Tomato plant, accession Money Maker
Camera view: bottom (45 deg); turntable rotation: 330 degrees
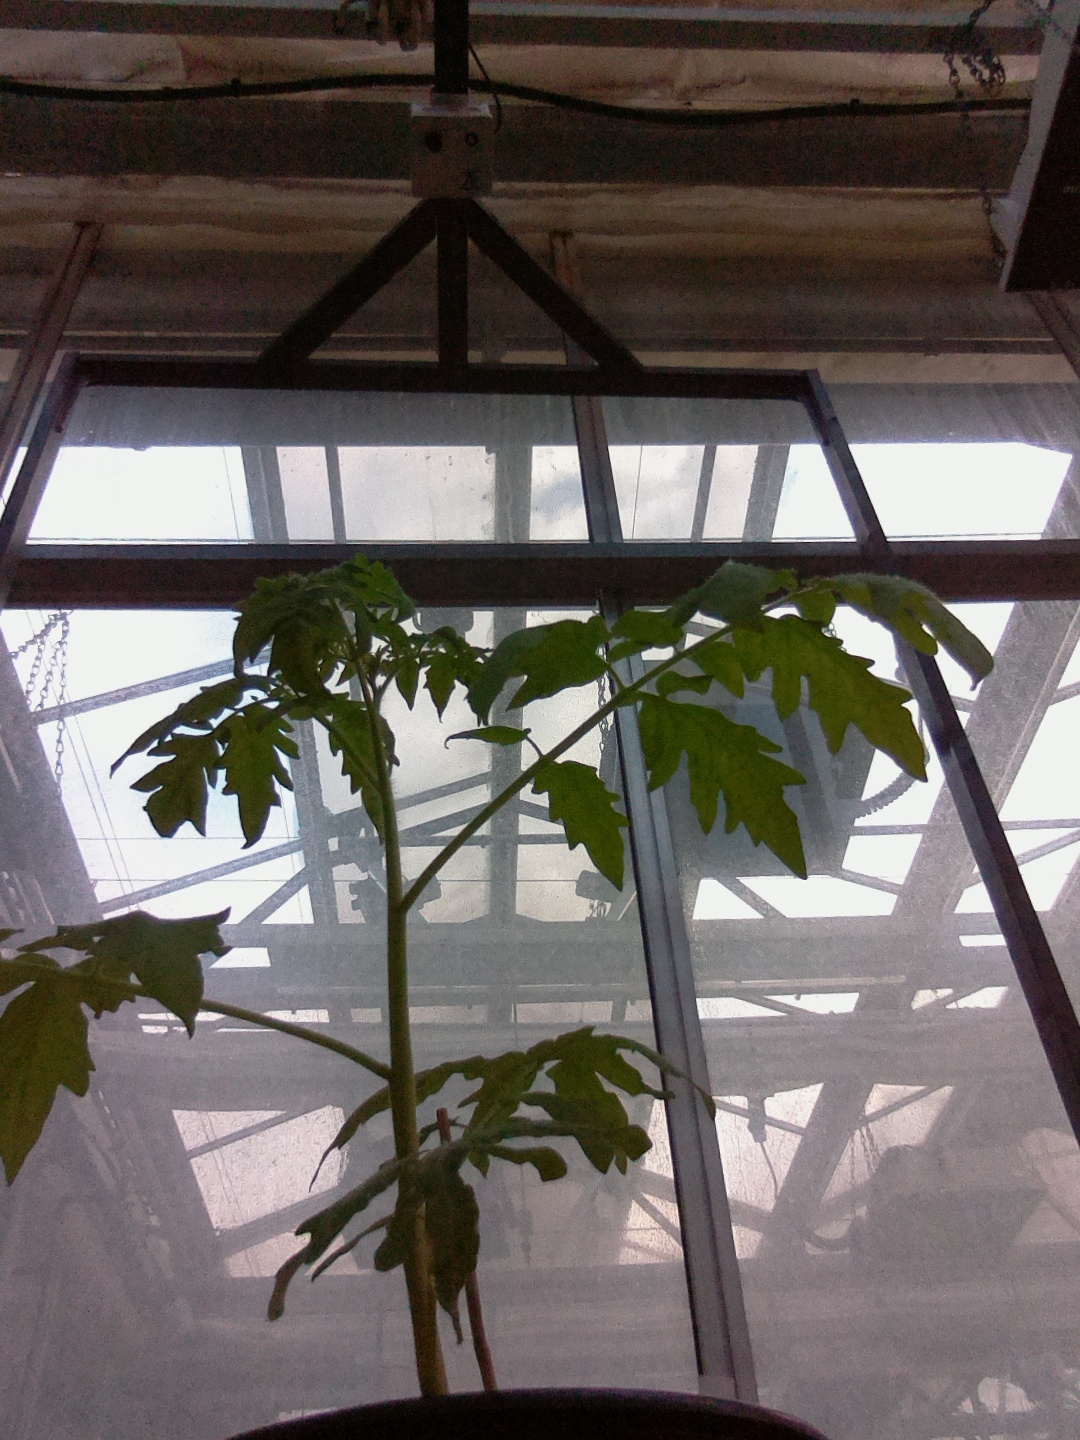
BBCH growth stage 13: 6 of true leaves visible